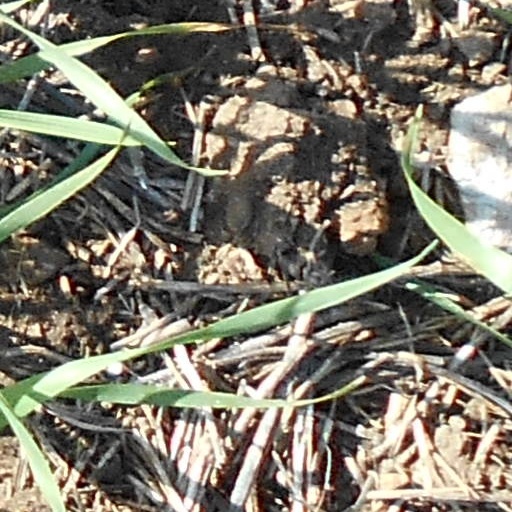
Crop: wheat